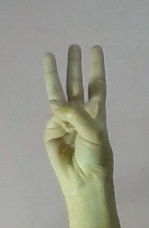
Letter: thaa